Microphone

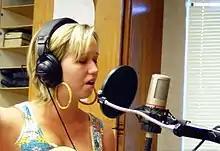
Singer and disc pop filter in front of a large-diaphragm condenser mic

Some microphones are intended for testing speakers, measuring noise levels and otherwise quantifying an acoustic experience. These are calibrated transducers and are usually supplied with a calibration certificate that states absolute sensitivity against frequency. The quality of measurement microphones is often referred to using the designations "Class 1", "Type 2", etc., which are references not to microphone specifications but to sound level meters. A more comprehensive standard for the description of measurement microphone performance was recently adopted.